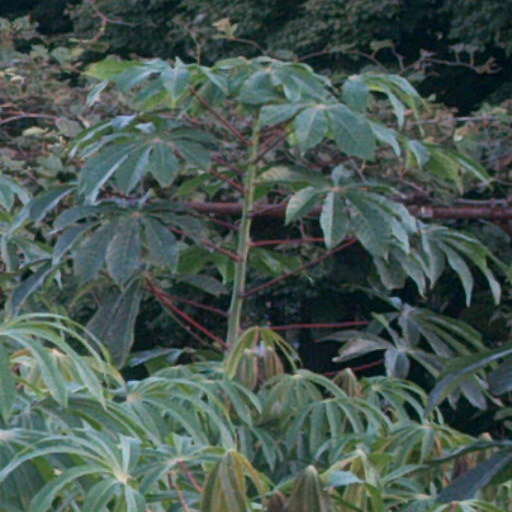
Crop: cassava